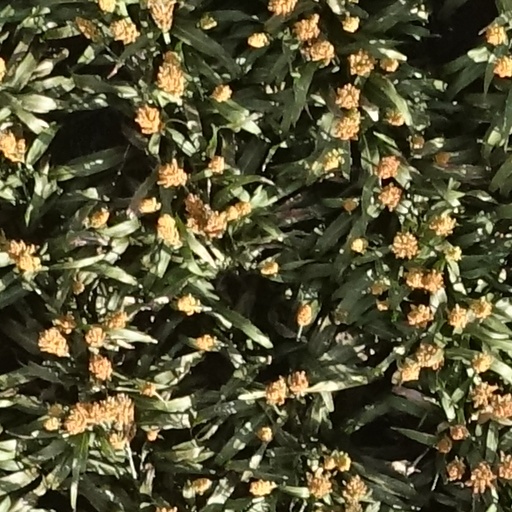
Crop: sorghum